Ciarán McGrath

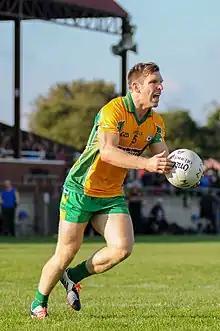
Ciarán McGrath in 2015

Ciarán McGrath (born 25 February 1985) is an Irish Gaelic footballer who plays for Corofin and the Galway county team